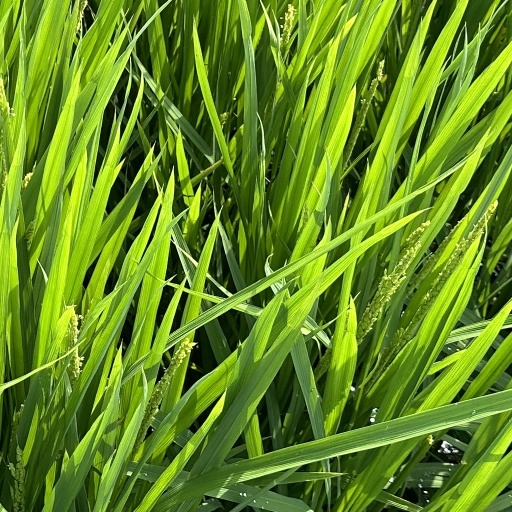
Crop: rice